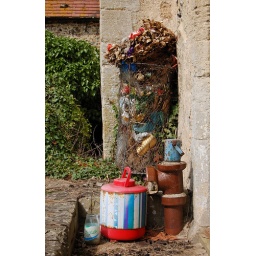
Waste paper bin and water containers next to St. Andrews church in Cavenham, Suffolk.